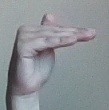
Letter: khaa